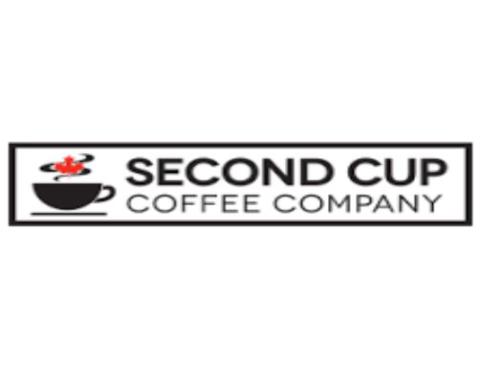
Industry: Food